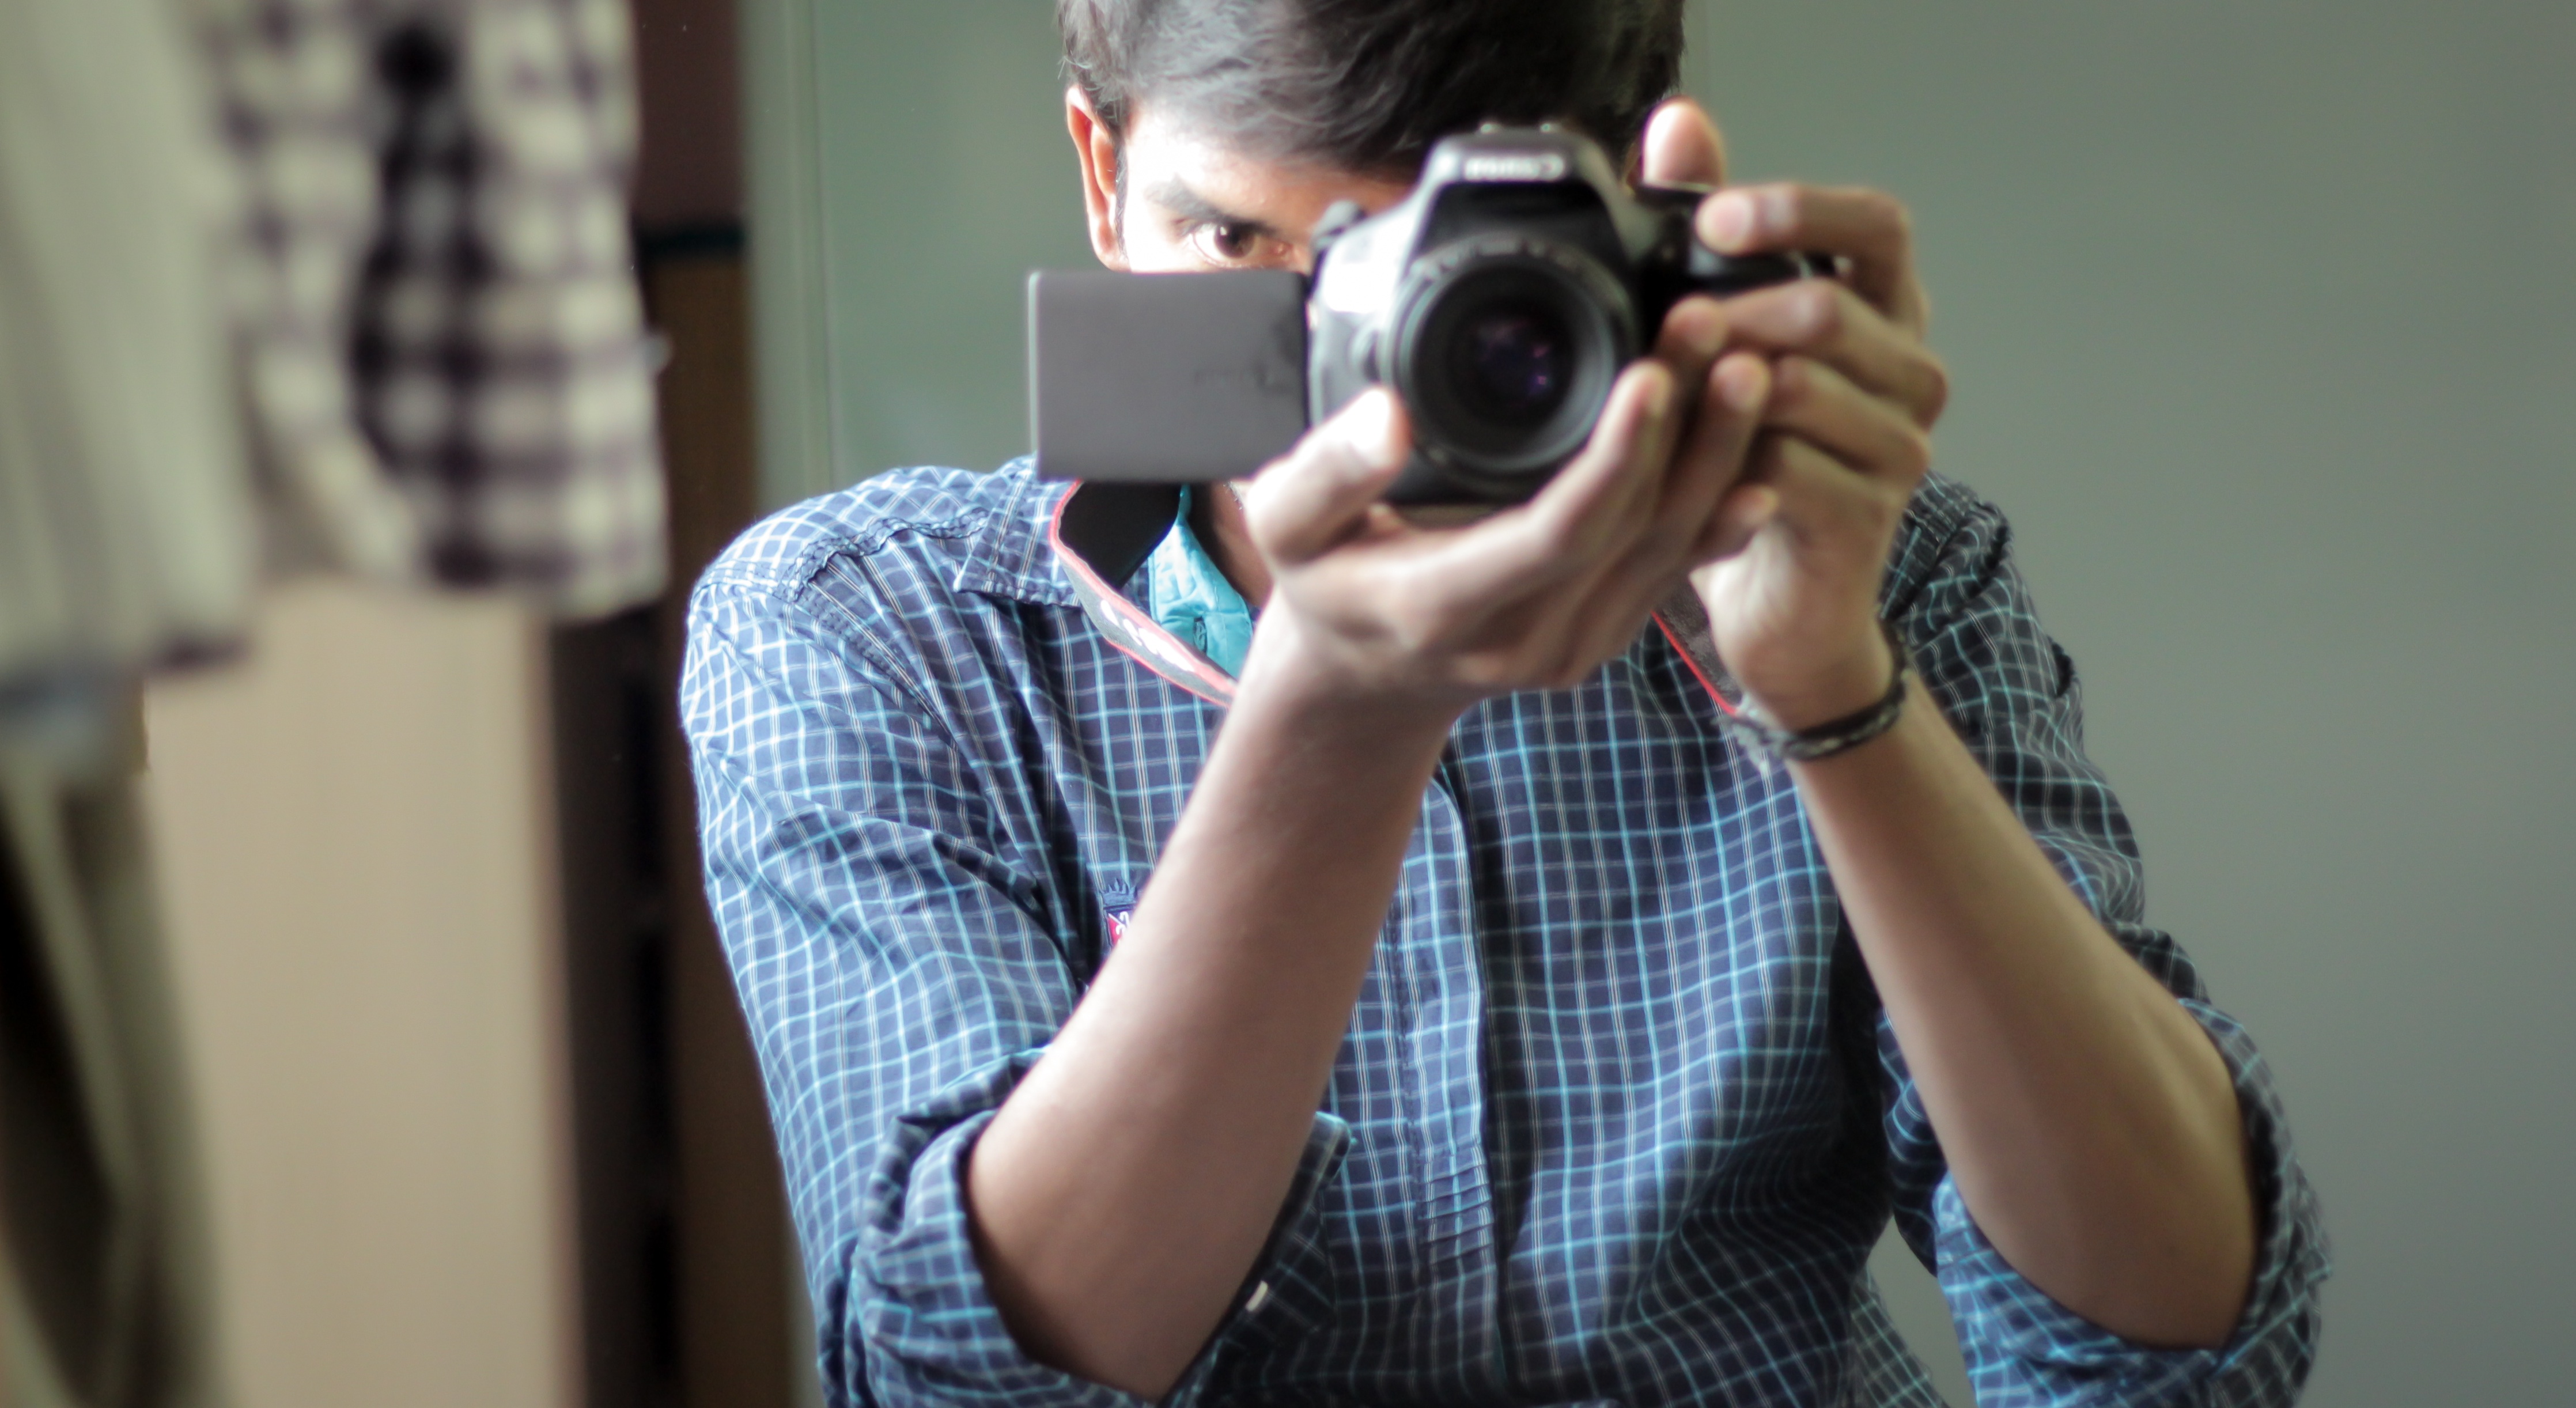
person, photography, eye, glasses, singing, photograph